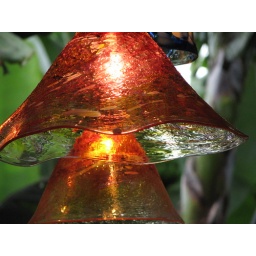
a lamp in beautiful red glass